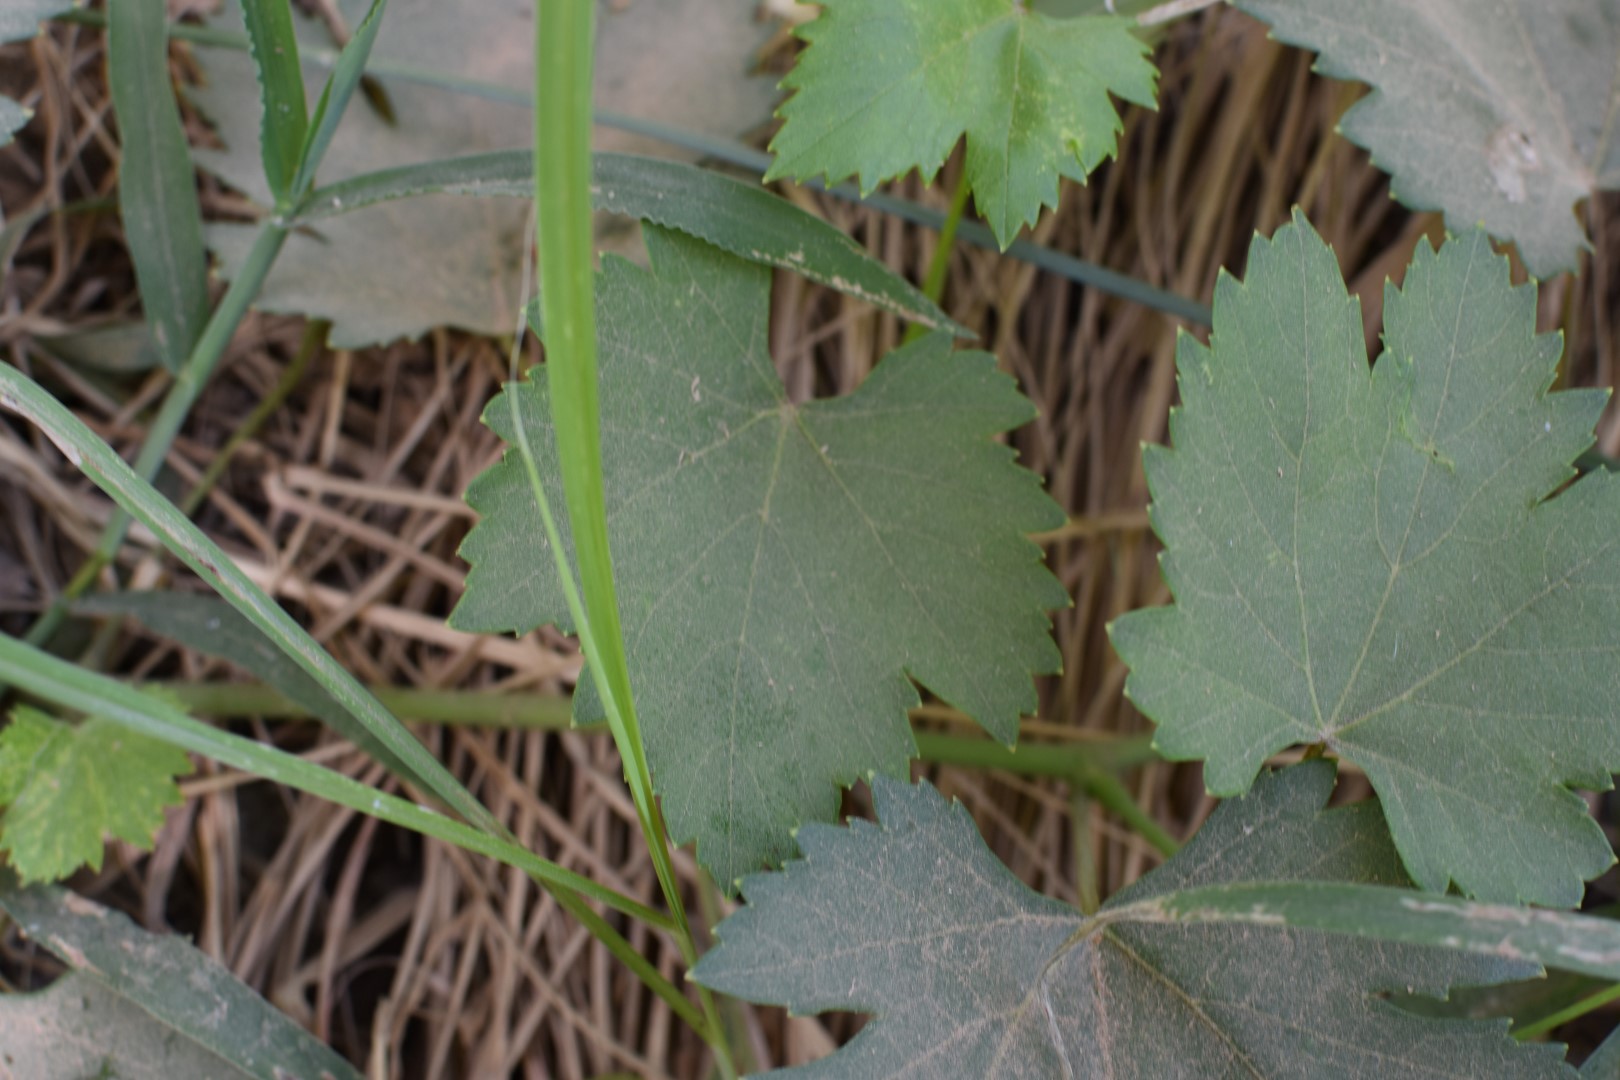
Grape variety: Halawani